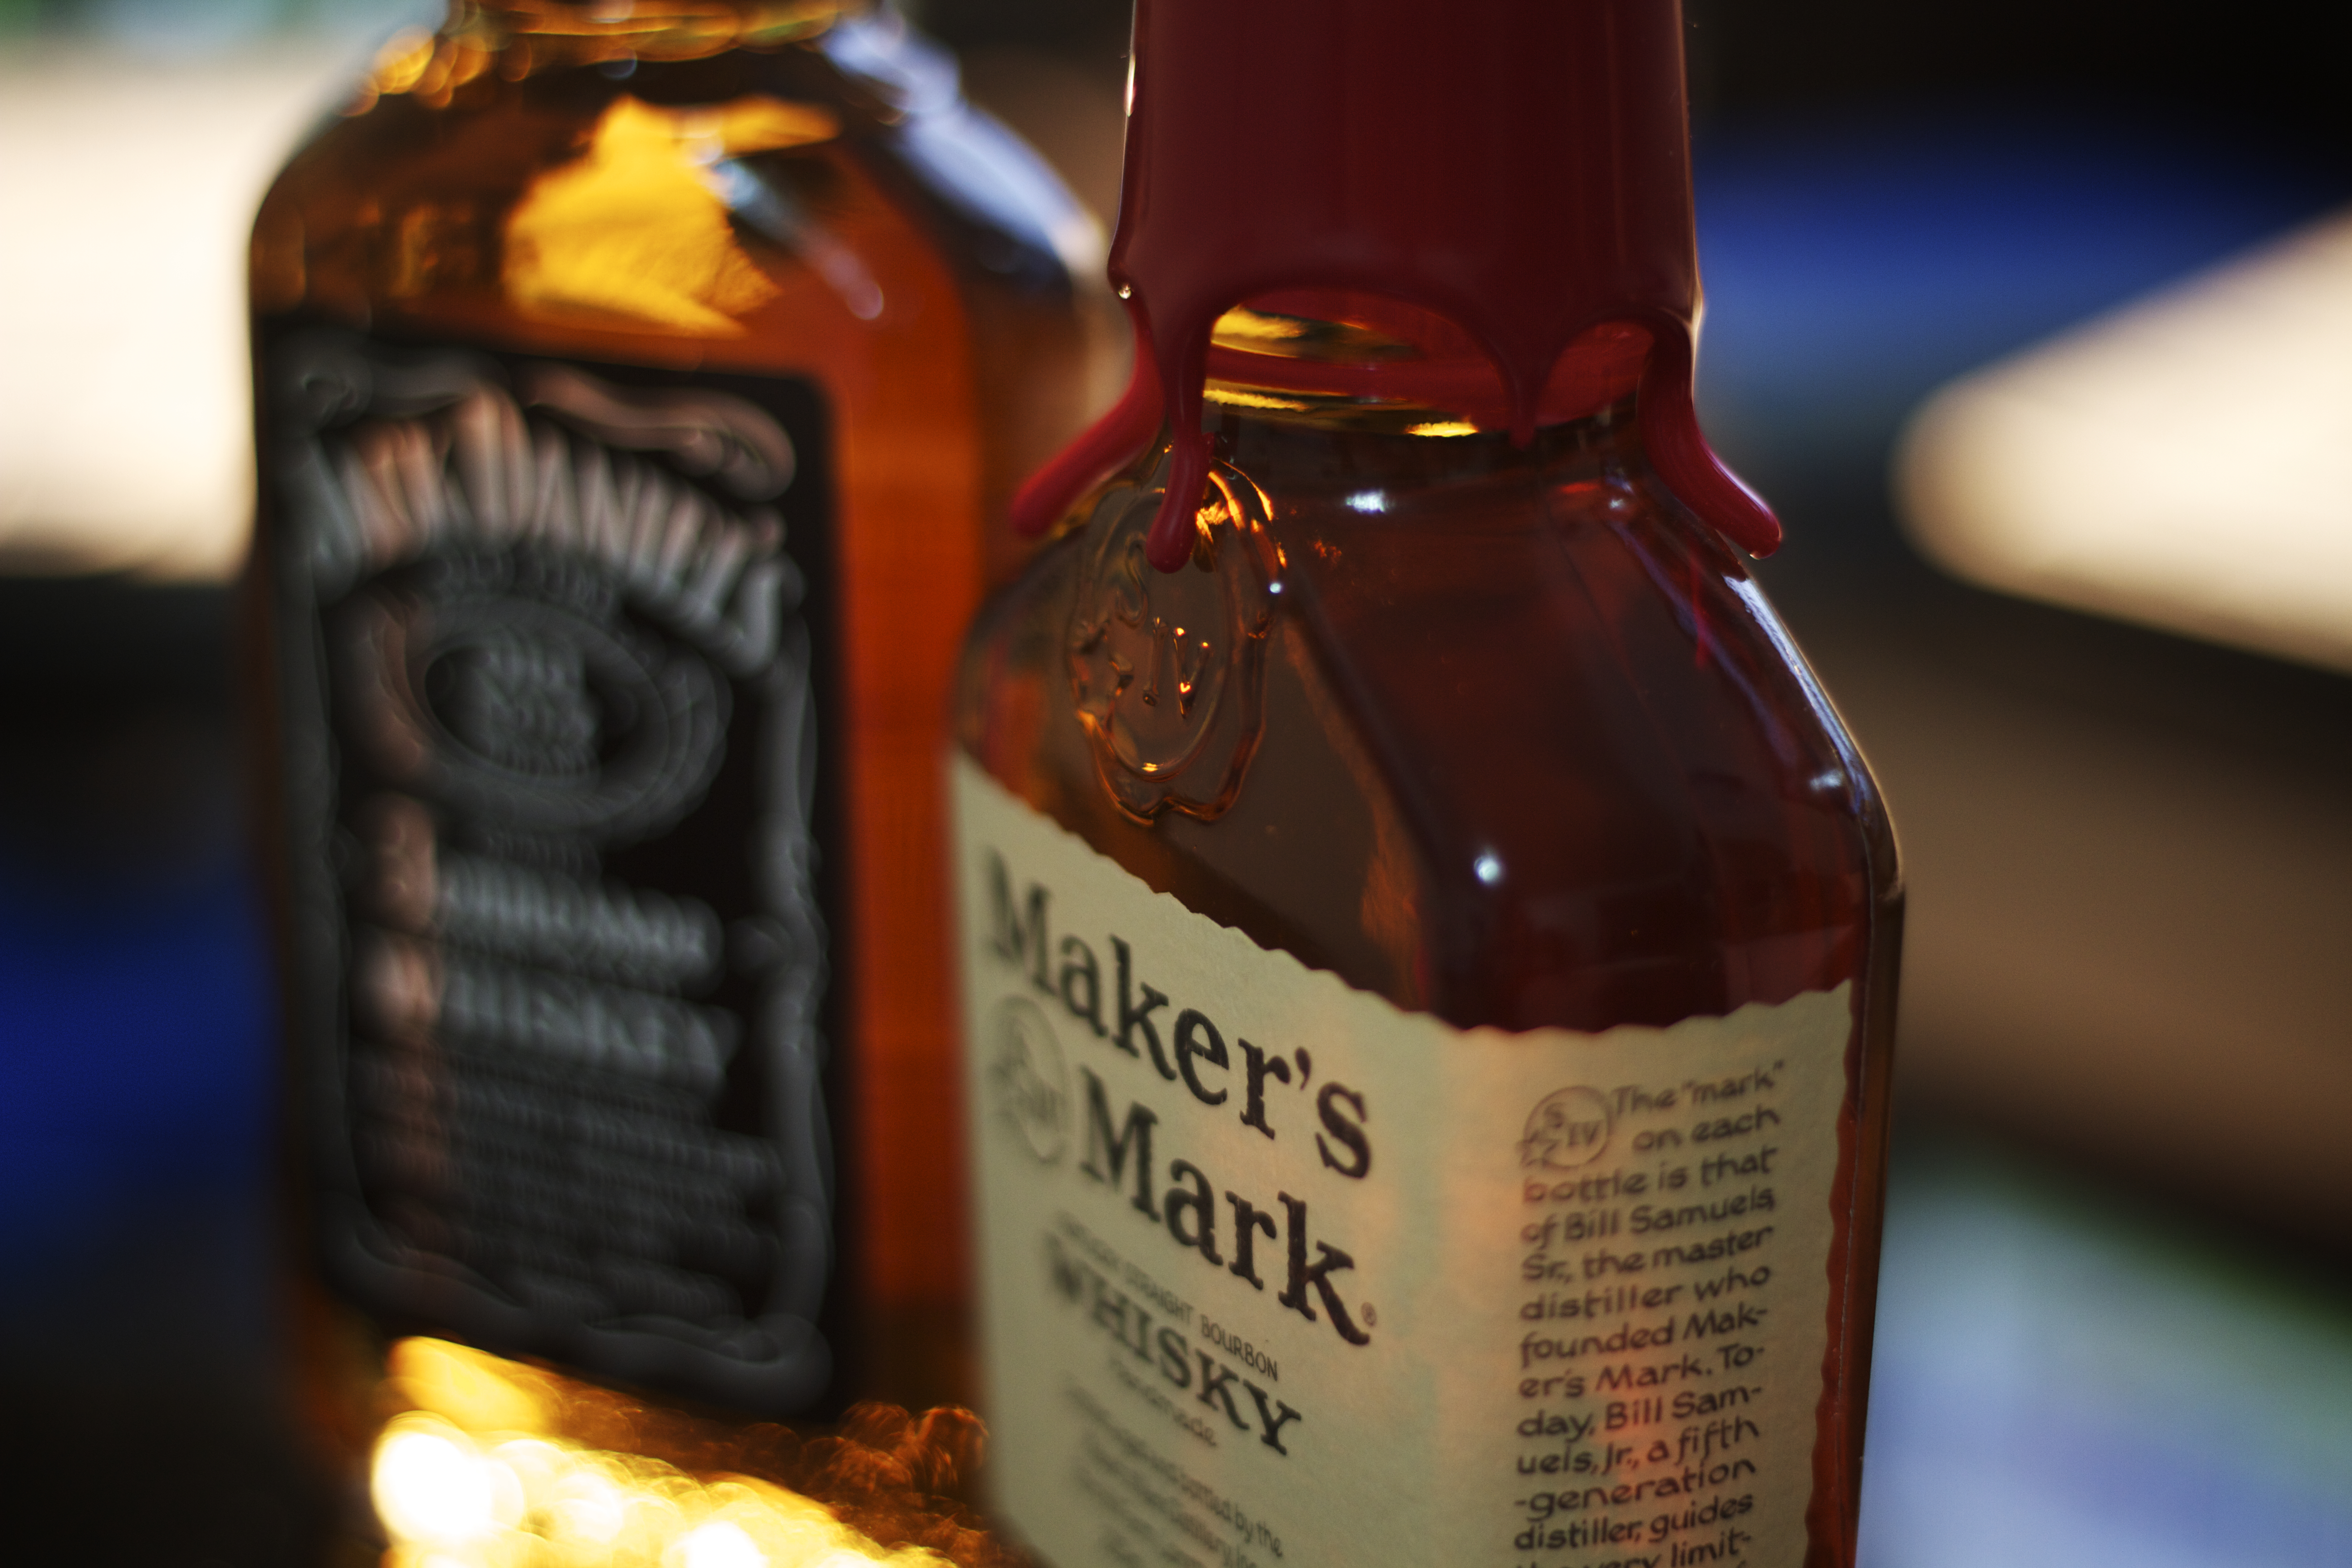
bokeh, canon, drink, bottle, alcohol, eos, cool, canon7d, mark, 7d, whisky, jack, f28, dof, liqueur, tamron1750, bourbon, makers, alchohal, flavor, daniels, distilled beverage